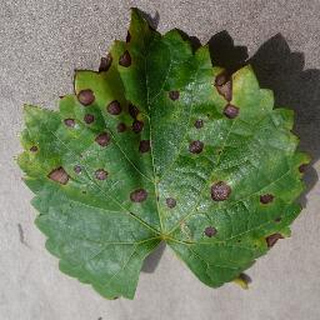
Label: grape_black_rot